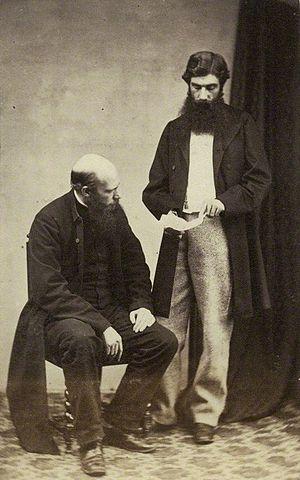
Le révérend Horace Waller fut, de 1861 à 1863, le surintendant laïc des Missions d'Afrique Centrale des Universités sous la direction de l'évêque Charles F. Mackenzie.